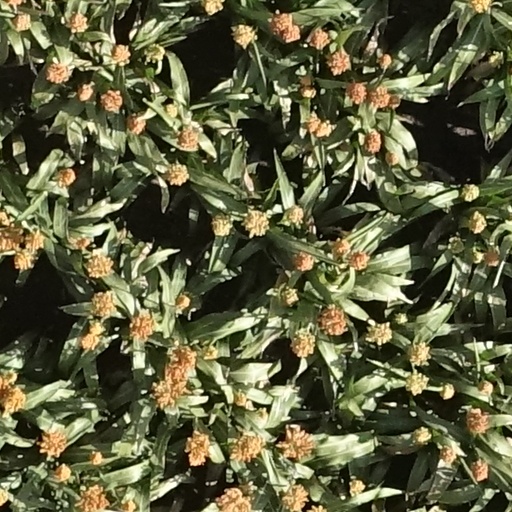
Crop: sorghum